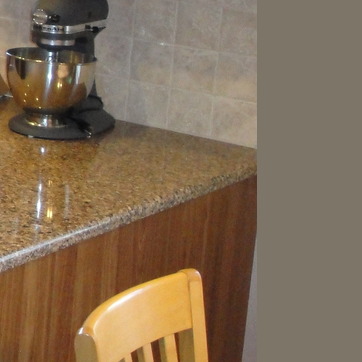
Material: polishedstone